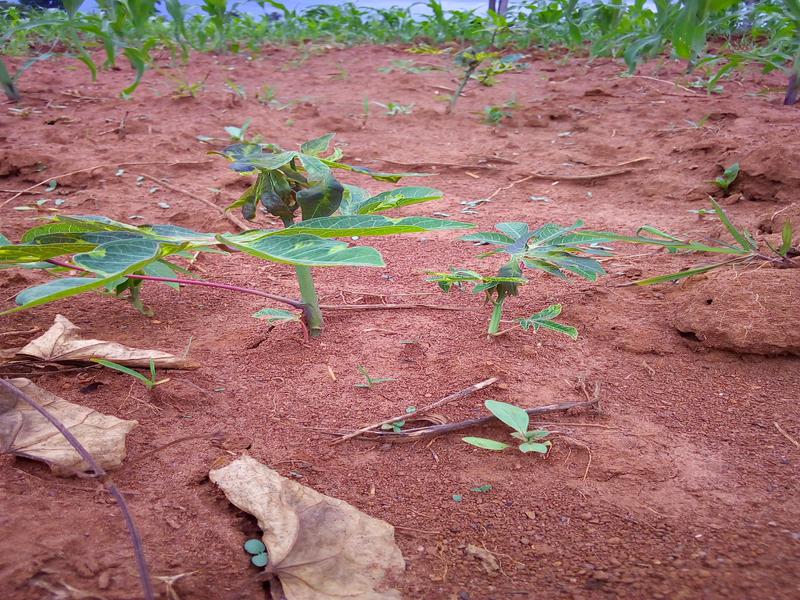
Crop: cassava
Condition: mosaic_disease